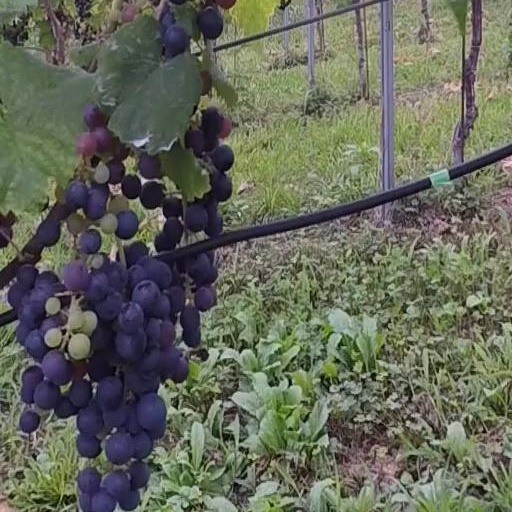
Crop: grape